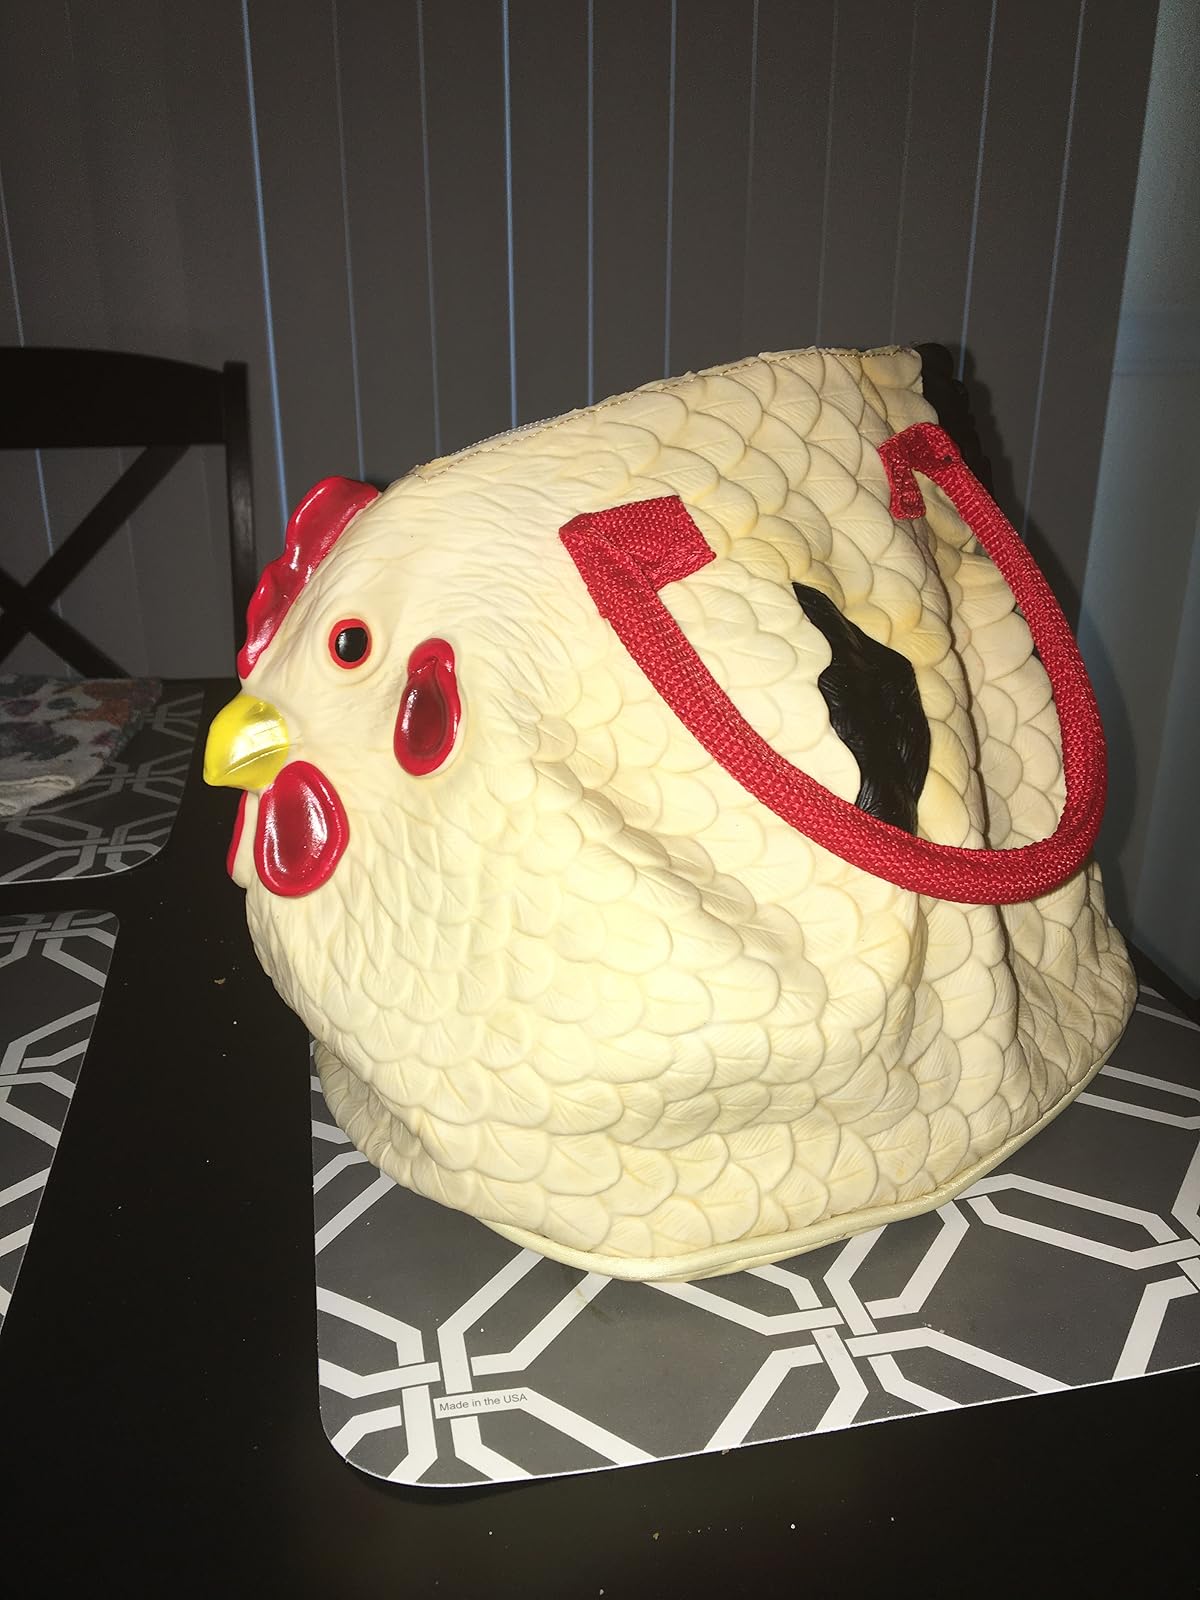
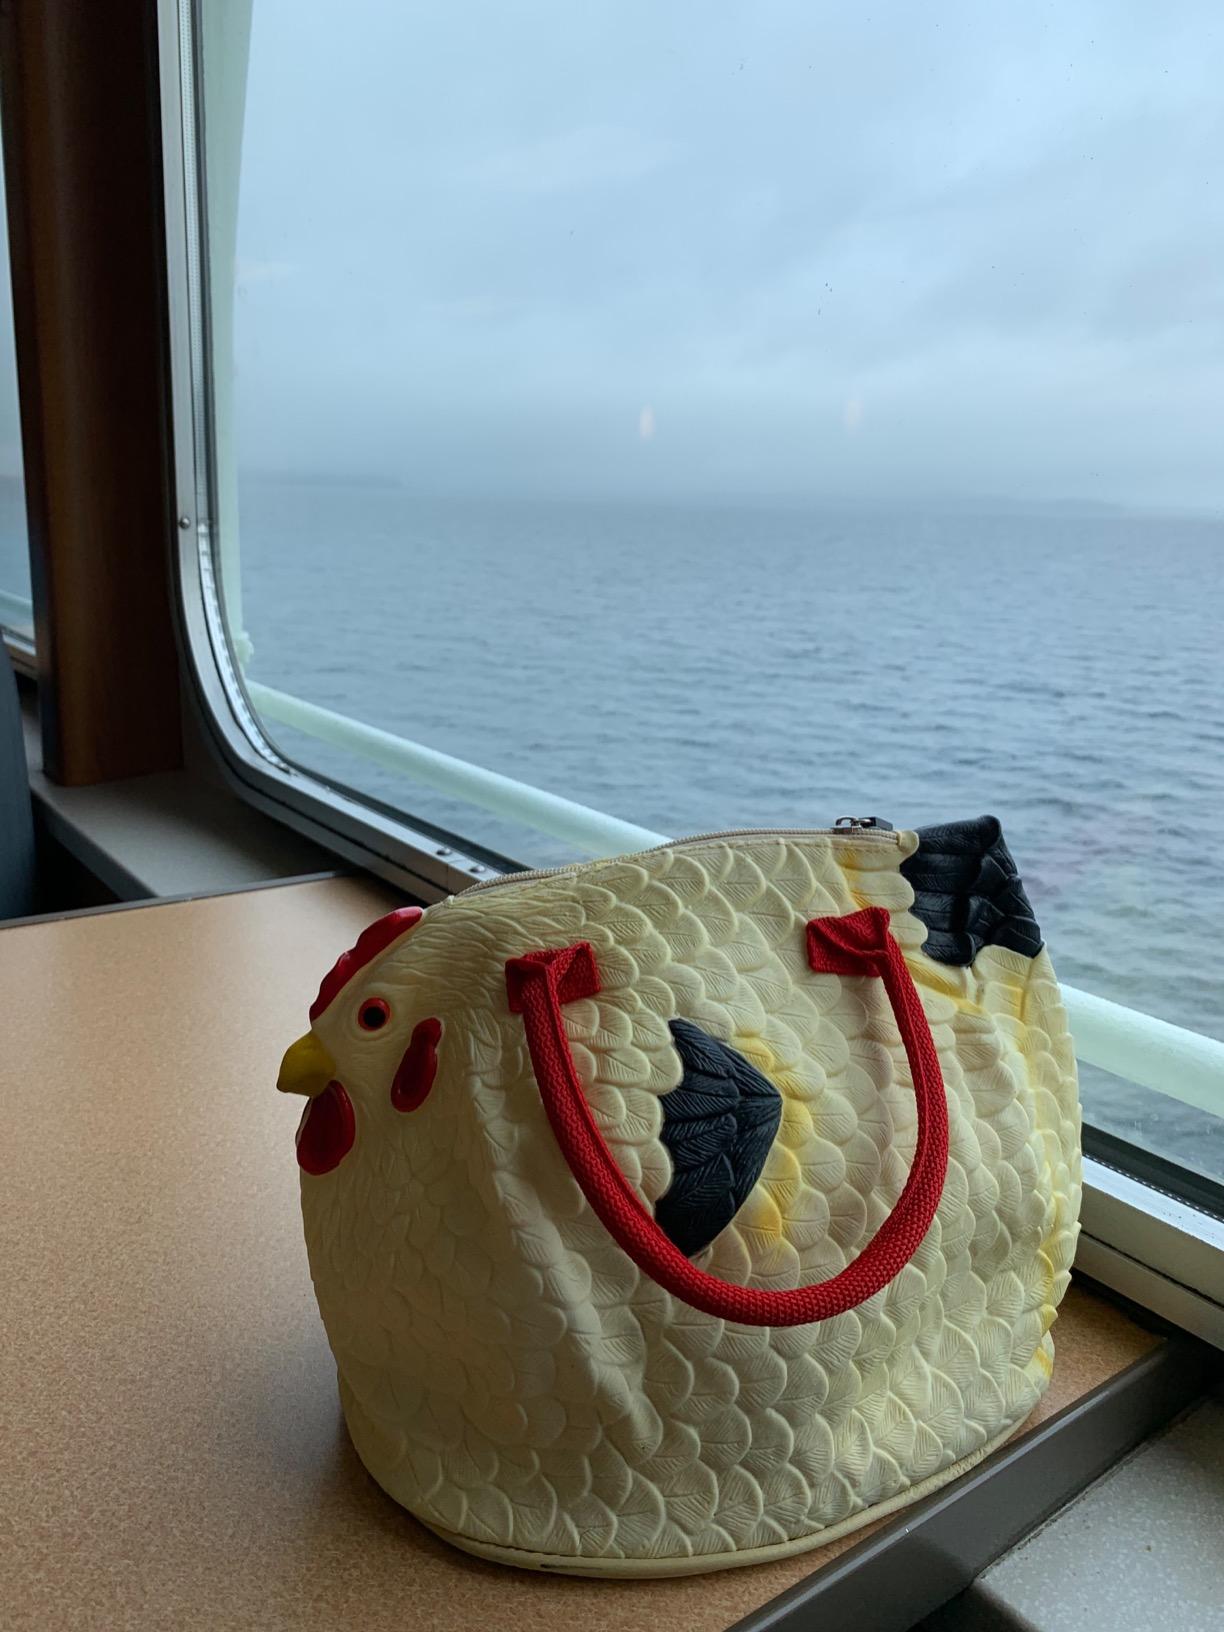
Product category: accessories_handbag
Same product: yes